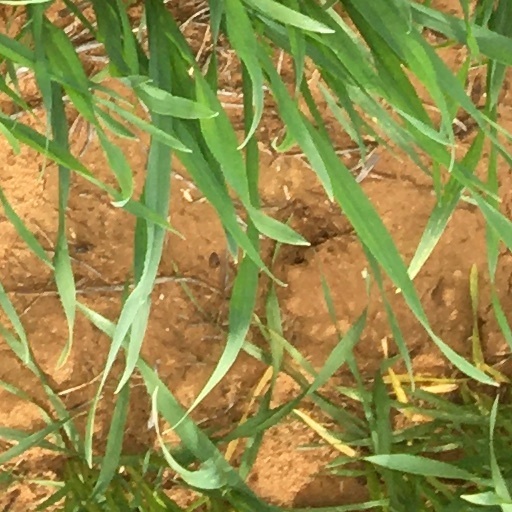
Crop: wheat